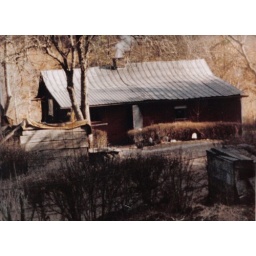
mommies home place when she was a little girl in Kentucky